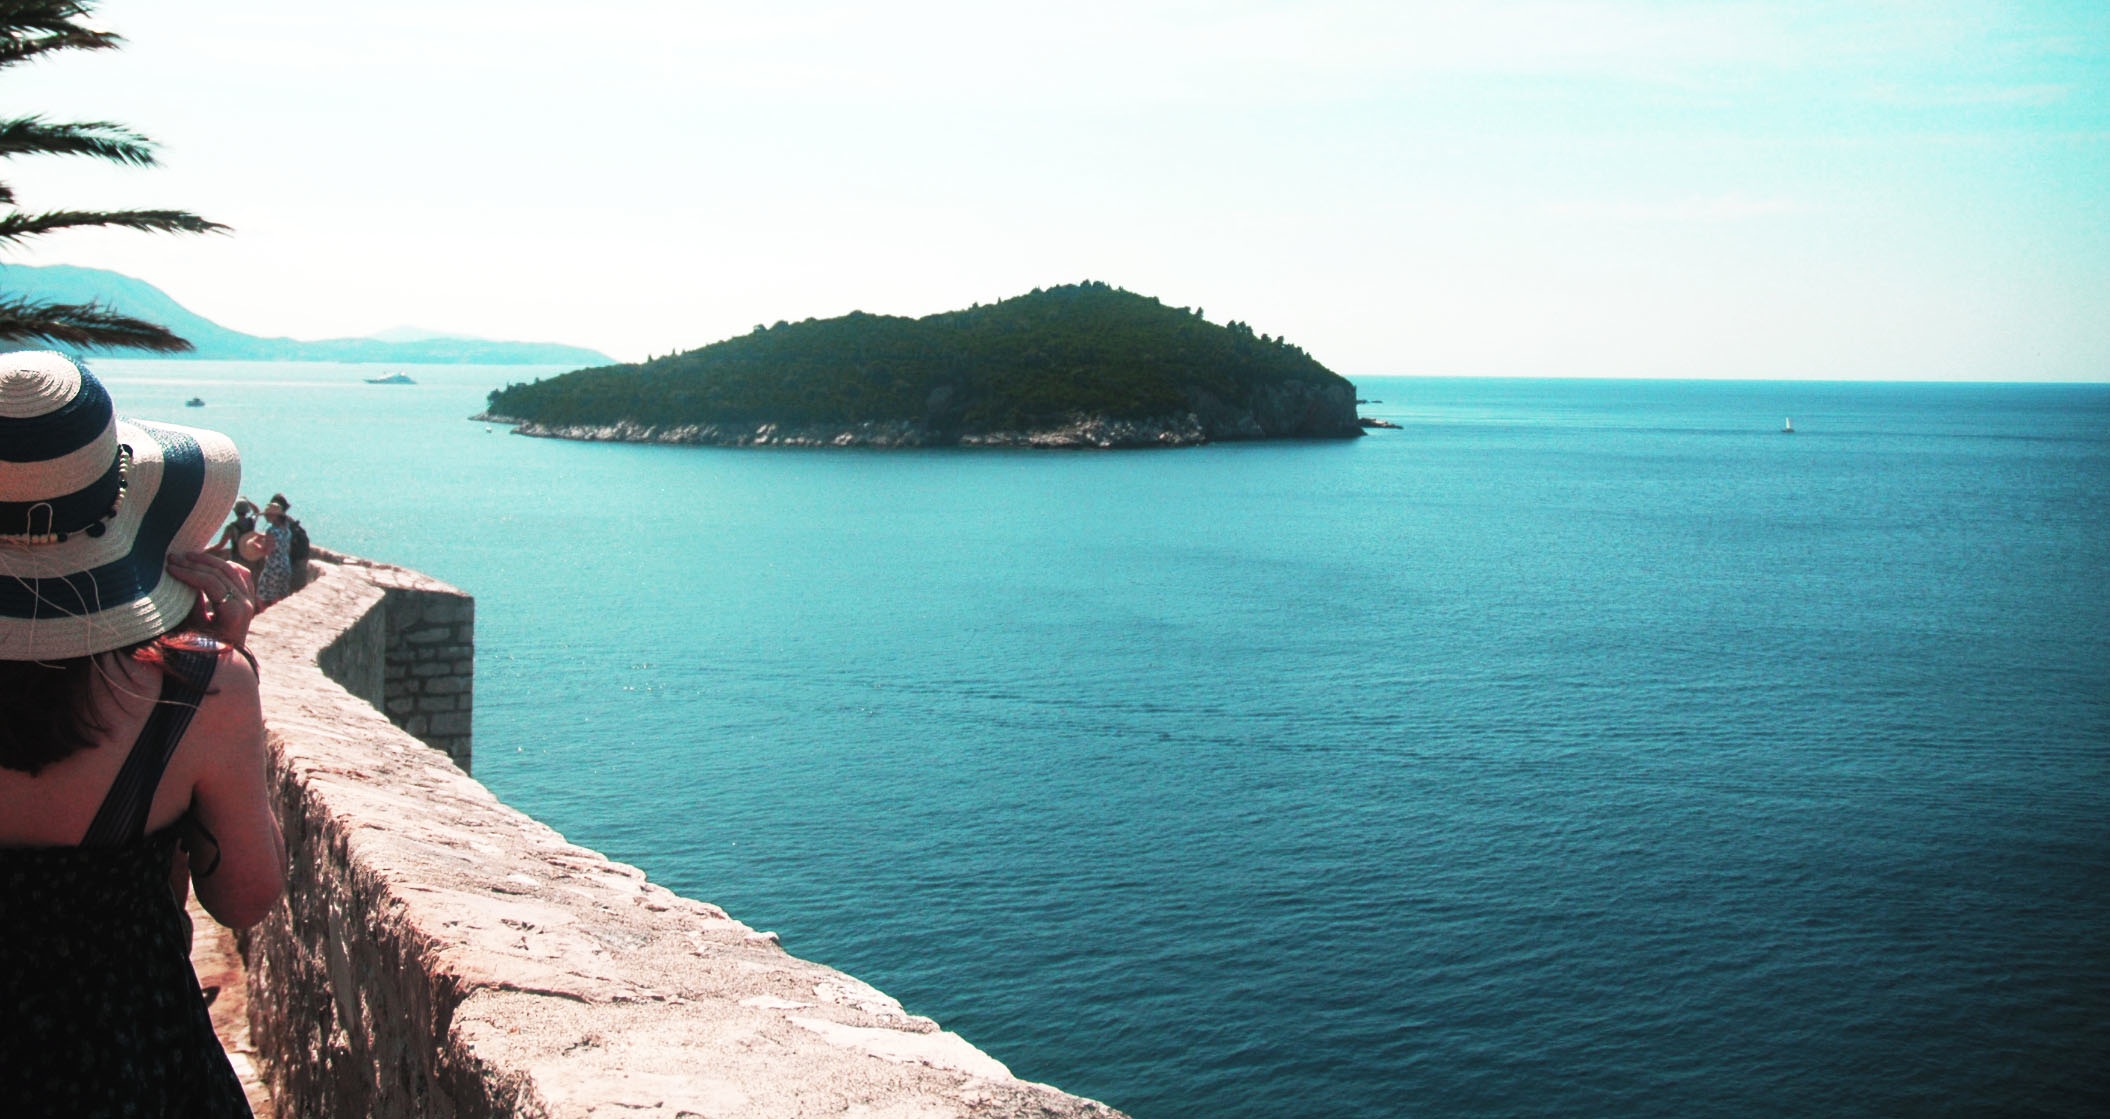
beach, sea, coast, ocean, vacation, cliff, cove, lagoon, bay, island, terrain, body of water, caribbean, cape, islet